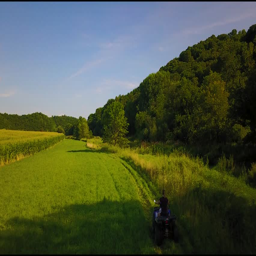
following an atv driving through a field